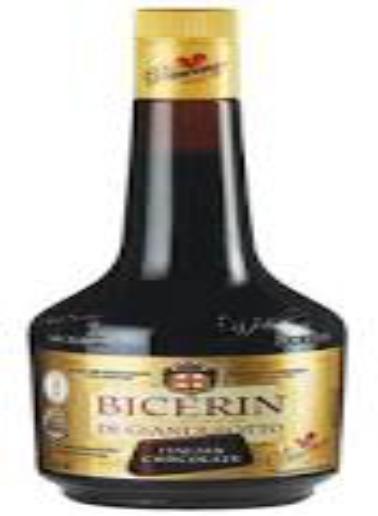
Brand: Bicerin
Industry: Food